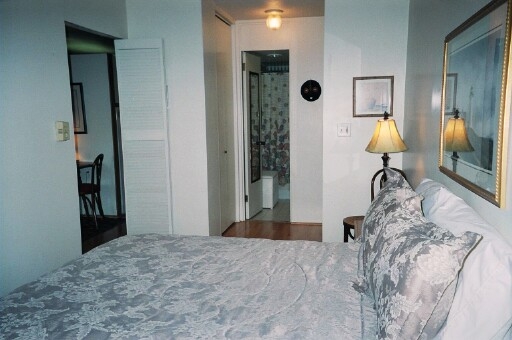
Room type: bathroom